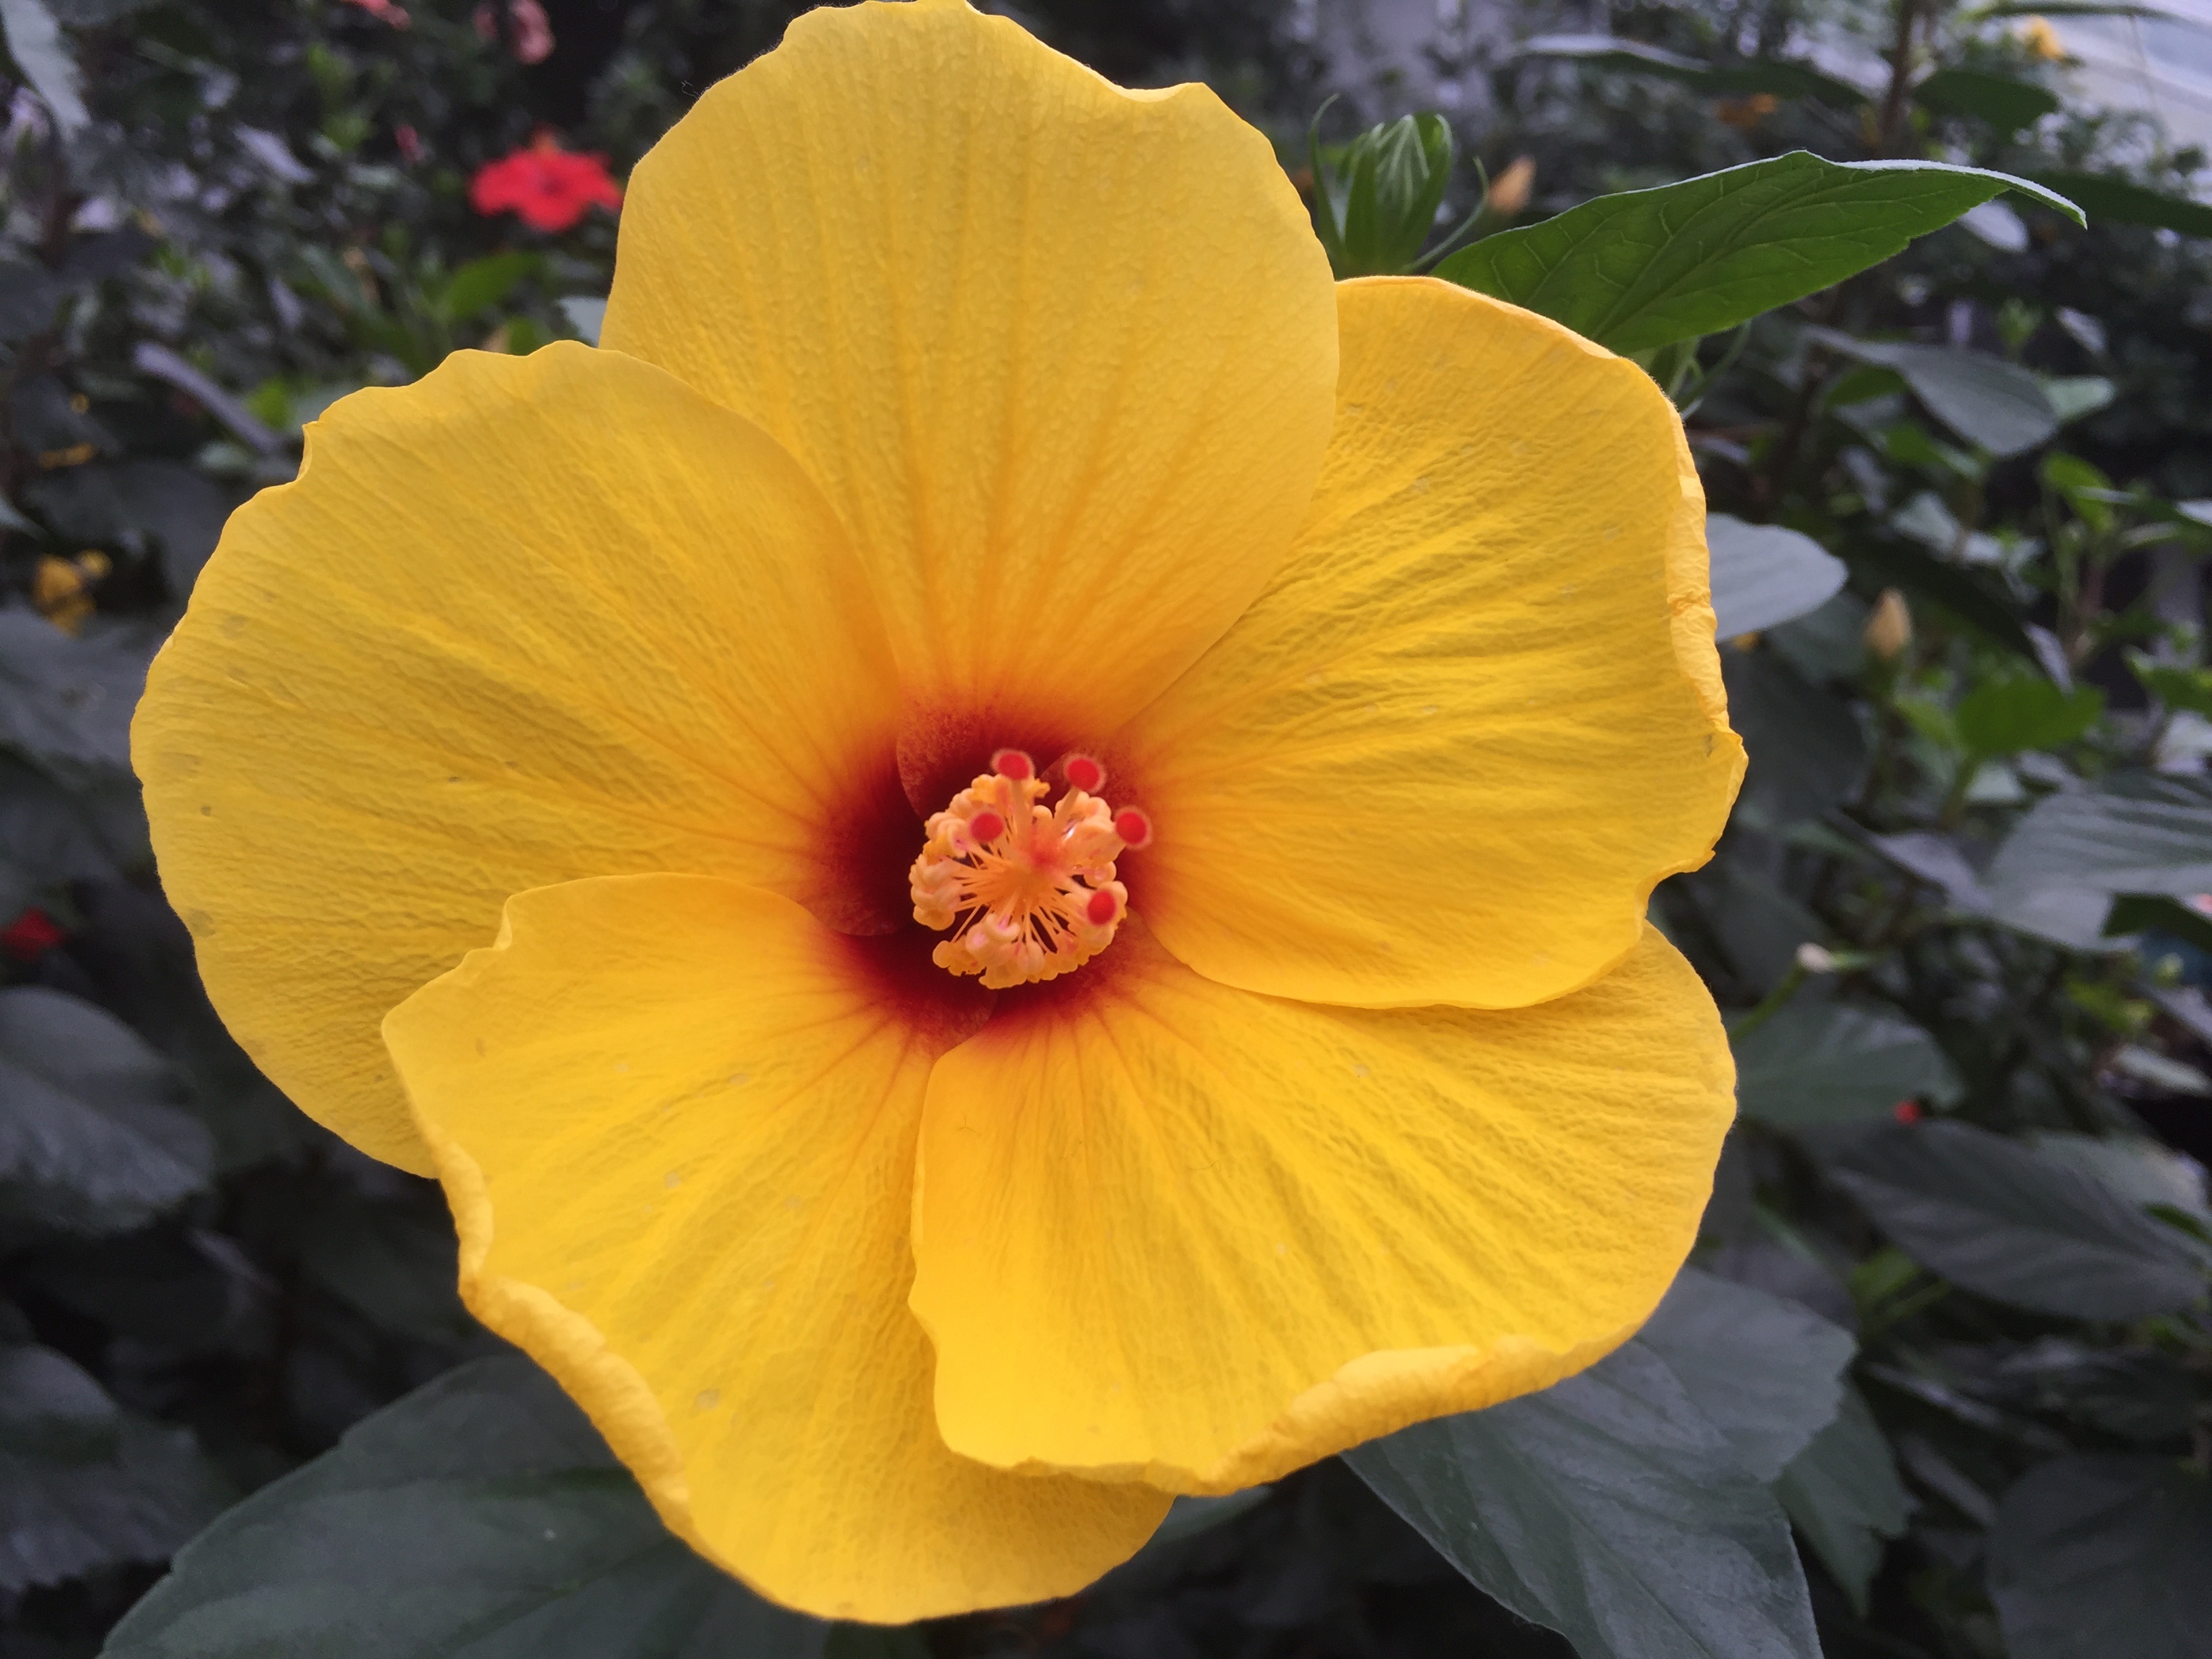
plant, flower, petal, bloom, botany, yellow, flora, hibiscus, malvales, macro photography, flowering plant, chinese hibiscus, land plant, plant petal